Vitebsk Governorate

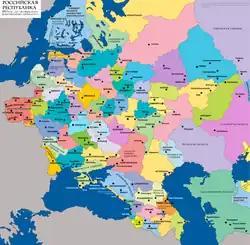
The European part of the Russian Empire in 1917. Vitebsk Governorate is shown in yellow.

In 1772, as a result of the First Partition of Poland, Inflanty Voivodeship and eastern Belarus were transferred to Russia. In order to accommodate these areas, Pskov Governorate was created. It was proven too big to be manageable, and in 1776 it was split into Pskov and Polotsk Governorates. In 1778 Polotsk Governorate was transformed into Polotsk Viceroyalty. In 1793, the Second Partition of Poland followed, which resulted in the expansion of Polotsk Viceroyalty. In 1796, viceroyalties were abolished. In particular, Polotsk and Mogilev Viceroyalties were merged into Byelorussia Governorate. On February 27, 1802 Byelorussia Governorate was split into Vitebsk and Mogilev Governorates.